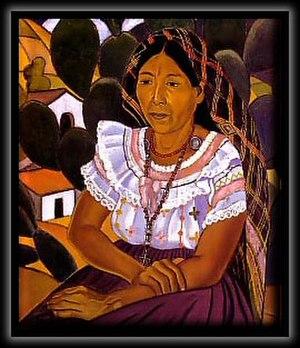
La culture du Guatemala, pays d'Amérique centrale comportant deux façades maritimes, désigne d'abord les pratiques culturelles observables de ses habitants. Le Guatemala est un pays doté d'un riche patrimoine culturel.
La culture salvadorienne, ou culture du Salvador, pays d'Amérique centrale, façade pacifique, désigne d'abord les pratiques culturelles observables de ses habitants.